Ludvy Vaillant

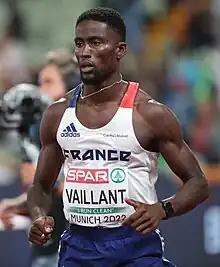
Ludvy Vaillant in 2022

Ludvy Vaillant (born 15 March 1995 in Fort-de-France, Martinique) is a French athlete competing primarily in the 400 metres hurdles. He represented his country at the 2017 World Championships reaching the semifinals. In addition, he won a bronze medal at the 2017 European U23 Championships.